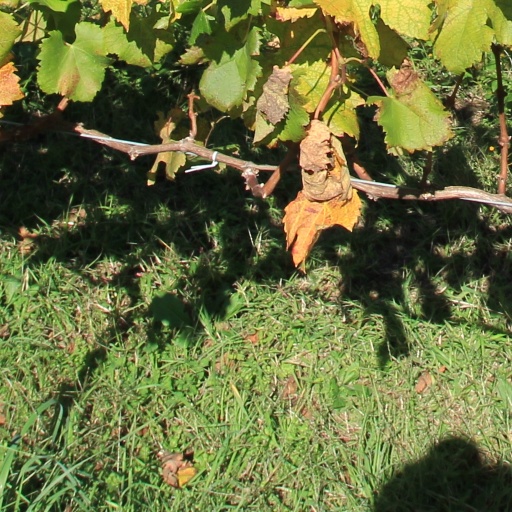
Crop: grape